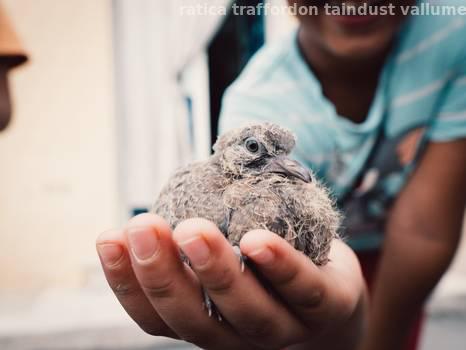
Label: Watermark